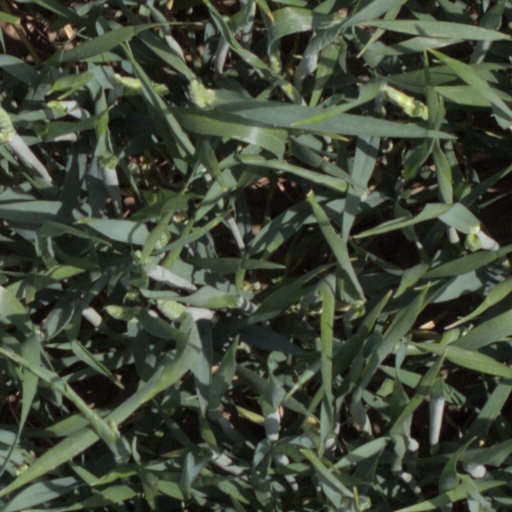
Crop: wheat